List of number-one singles from the 2010s (New Zealand)

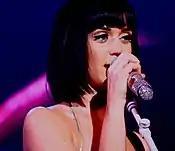
Katy Perry with short, black hair singing into a silver sparkly microphone.

This is the Recorded Music NZ list of number-one singles in New Zealand during the 2010s decade, starting from Monday 4 January 2010. From 7 November 2014, the chart also included data from audio on demand streaming services.